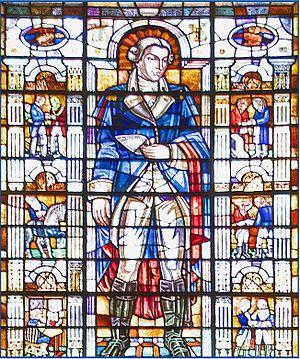
Vitrail de Lafayette dans le grand hall du mémorial.
Le George Washington Masonic National Memorial est un édifice maçonnique situé à Alexandria en Virginie et construit en l'honneur de George Washington. Conçu par l'architecte américain Harvey Wiley Corbett selon plusieurs styles architecturaux, sa tour s'inspire de l'ancien phare d'Alexandrie en Égypte. Bâti entre 1923 et 1932, il est inauguré en mai 1932 en présence du président Herbert Hoover et de très nombreuses personnalités politiques, religieuses et maçonniques. Les travaux d’aménagement et de décoration intérieure se poursuivent pendant plus de trente ans et se terminent à la fin des années 1970. Le mémorial porte la devise : « Pour inspirer l'humanité, à travers l'éducation, à imiter et promouvoir les vertus, le caractère et la vision de George Washington, l'homme, le maçon et Père de notre pays ». À l'opposé des pratiques maçonniques courantes, c'est le seul bâtiment maçonnique soutenu et maintenu par les 52 grandes loges des États-Unis et par plus de deux millions de francs-maçons américains qui souhaitent exprimer au travers du temps et dans la beauté l'estime indéfectible que les francs-maçons des États-Unis lui portent.